John Tsang

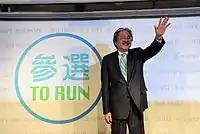
Tsang officially declared his Chief Executive candidacy on 19 January 2017.

Tsang officially declared his candidacy on 19 January with a slogan of "Trust, Unity, Hope", after more than a month-long pending of his resignation by the central government which put his campaign in limbo. There were reports that central government officials had given "red light" to John Tsang running in the election and had allegedly asked John Tsang not to run for more than ten times, including rumours of him being offered the deputy governor post at the Asian Infrastructure Investment Bank in return for not joining the race. Tsang refuted such claims, only saying that there were "friends" who supported him and some who did not. To contrast his archrival former Chief Secretary Carrie Lam who was perceived to follow Leung Chun-ying's hardline and divisive policies, Tsang described himself as a good listener who accepted different views, appealing to "all 7.35 million Hongkongers so that together we can make Hong Kong a better place." Tsang also launched his election Facebook page, which drew more than 100,000 likes in a day.